Mihály Csáky

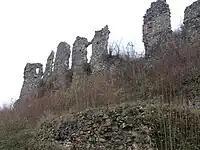
Ruins of Huszt Castle, owned by Csáky for a short time

John Sigismund died suddenly in 1571, four days after the ratification of the Treaty of Speyer. After the election of voivode Stephen Báthory (who later became Prince of Transylvania and King of Poland), Mihály Csáky lost his office and all of his political influence.